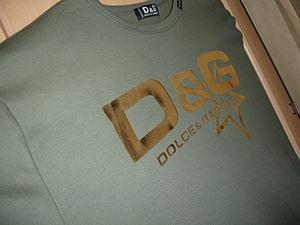
Dolce & Gabbana SrL [ˈdoltʃe e ɡabˈbaːna] est une entreprise italienne spécialisée dans le luxe fondée par les stylistes italiens Domenico Dolce et Stefano Gabbana à Milan, en Italie. En 2012, leur chiffre d’affaires dépasse le milliard de dollars. La vie privée de Stefano Gabbana et Domenico Dolce est devenue publique en 2005, quand ils ont annoncé leur séparation amoureuse. Les deux stylistes collaborent toujours.